Paul Nevin

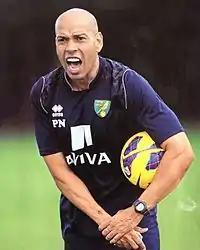
Nevin in 2016

Paul Richard Nevin (born 23 June 1969) is a football coach and former player. He is currently interim head coach of England U20s and assistant manager at Stoke City.